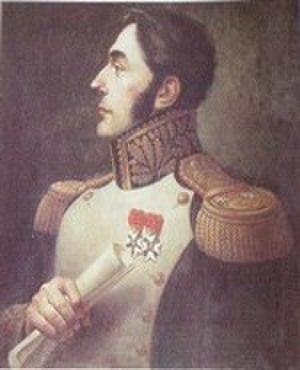
Jean-Jacques Germain Pelet-Clozeau, né à Toulouse le 15 juillet 1777 et mort le 20 décembre 1858 à Paris, est un général français de l’Empire.
La rue des Filatiers est une rue du centre historique de Toulouse, en France, au cœur du quartier des Carmes, dans le secteur 1 de la ville. Elle appartient au secteur sauvegardé.